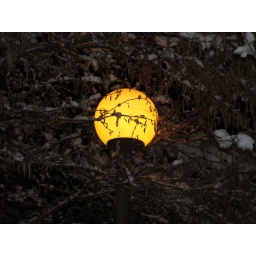
Golden ball in the trees